Glen Hobbie

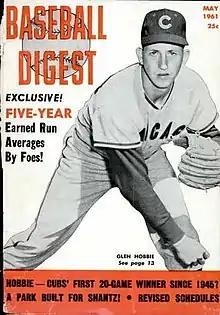
Hobbie on the cover of Baseball Digest in 1961

Glen Frederick Hobbie (April 24, 1936 – August 9, 2013) was an American professional baseball player who pitched in the Major Leagues from 1957 to 1964. A right-hander, he stood tall and weighed . Born in Witt, Illinois, Hobbie attended and graduated from Witt High School.